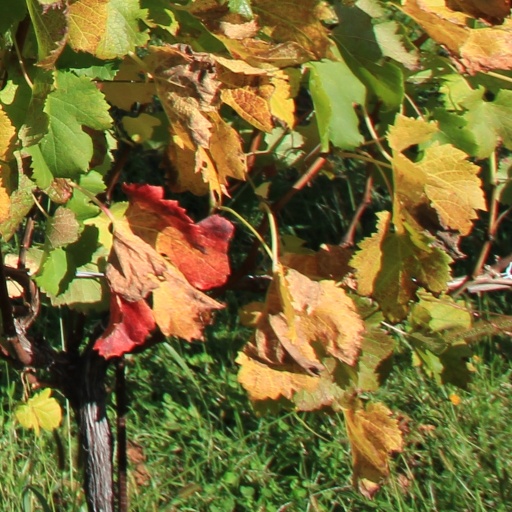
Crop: grape